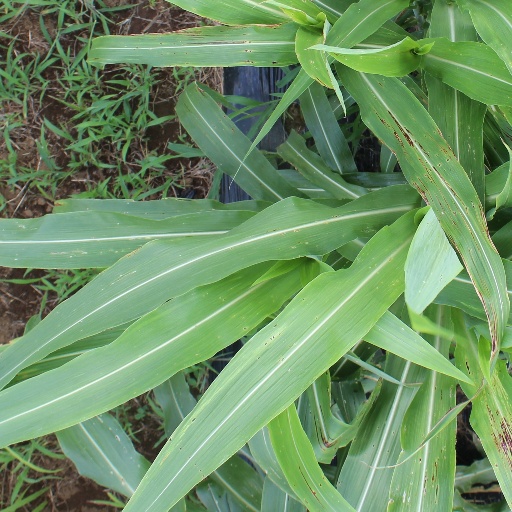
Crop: sorghum